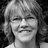
Emotion: happy